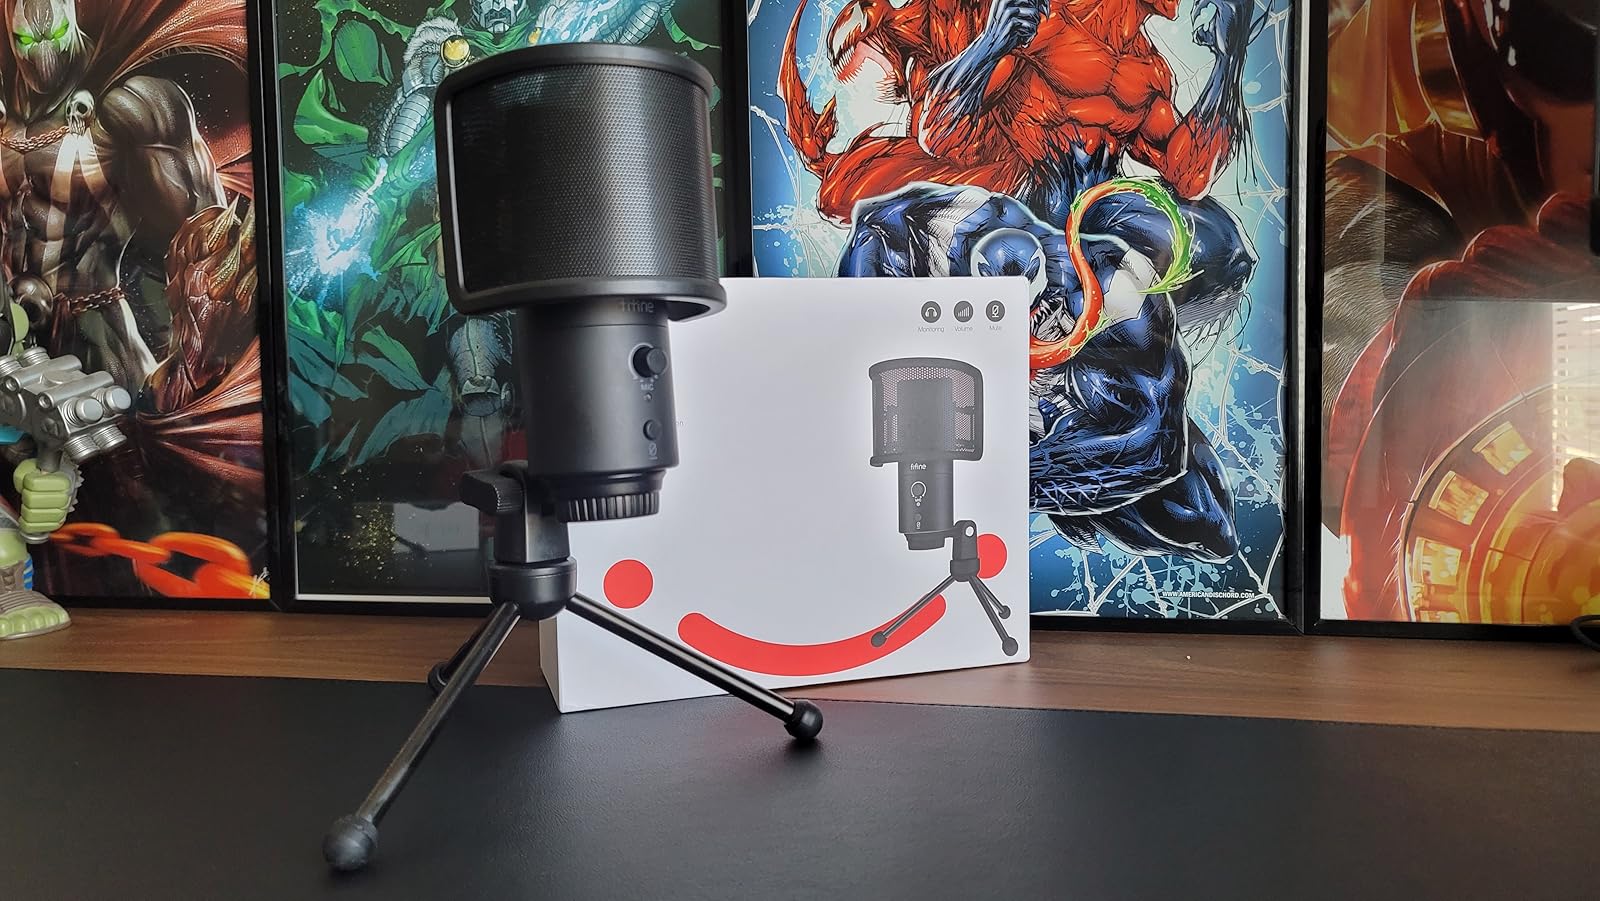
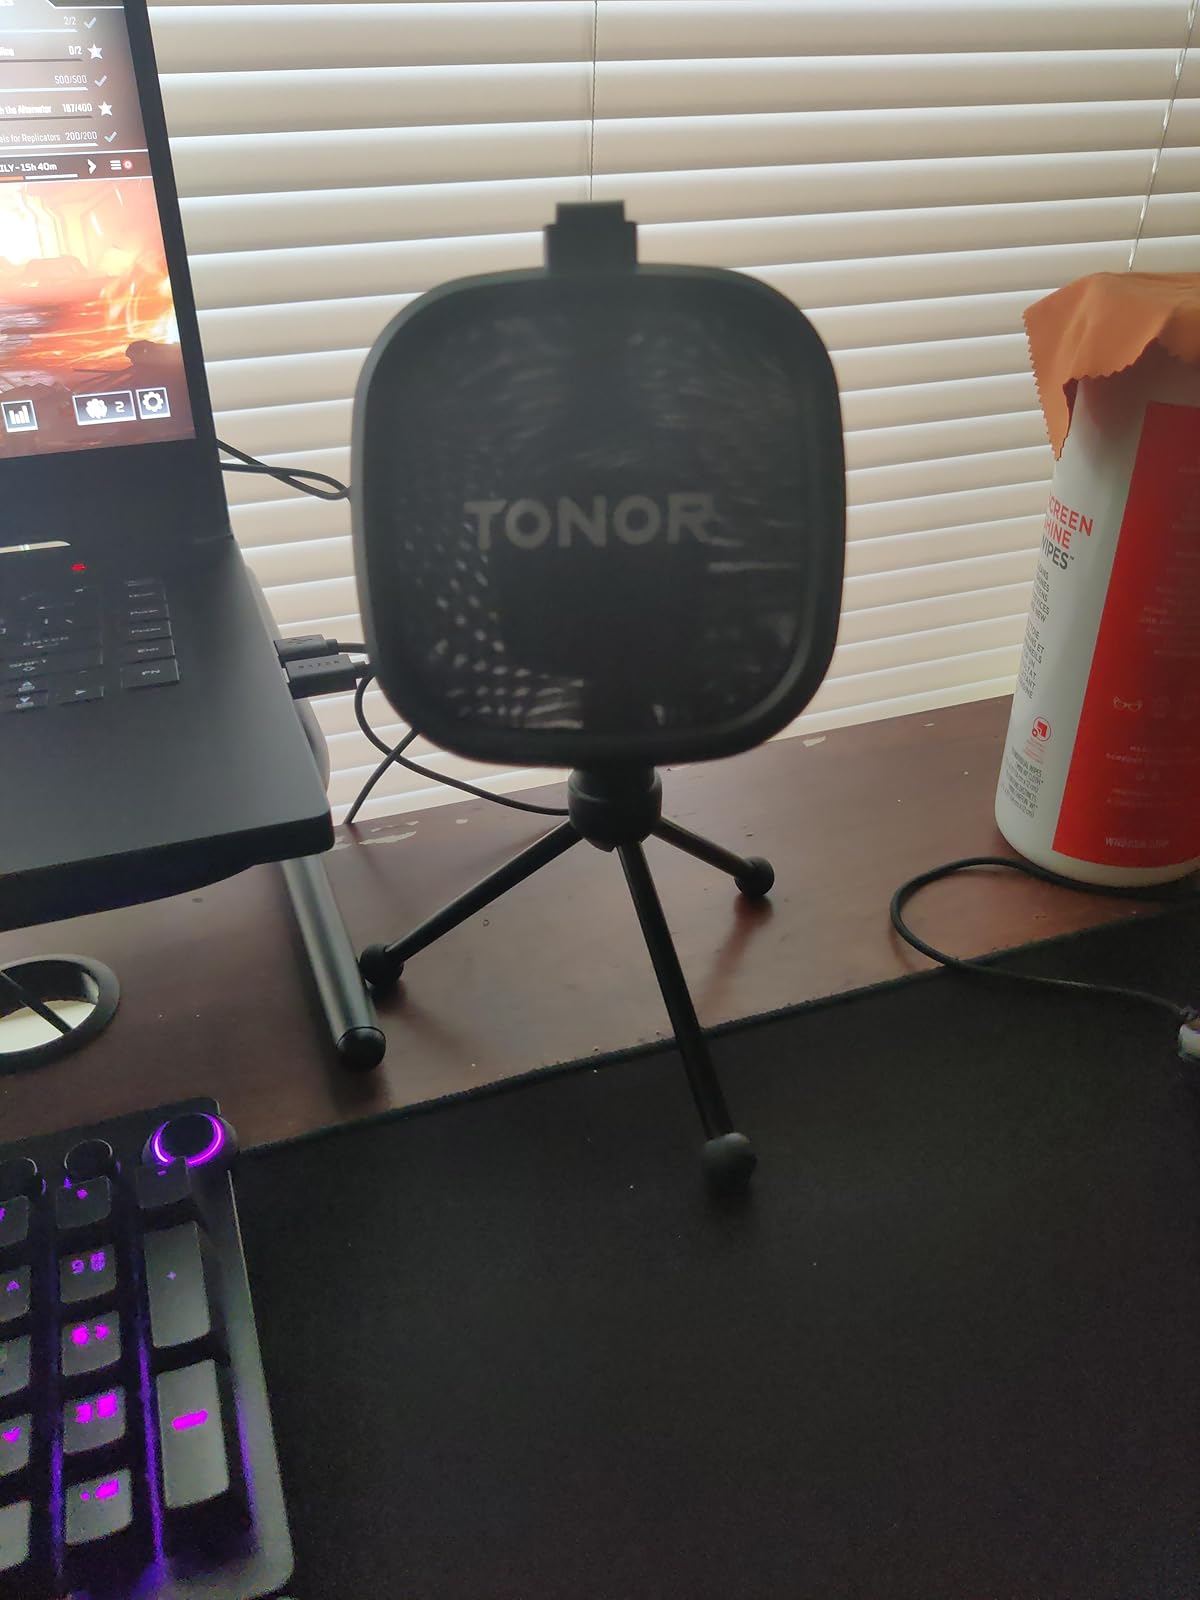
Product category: microphone
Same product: no